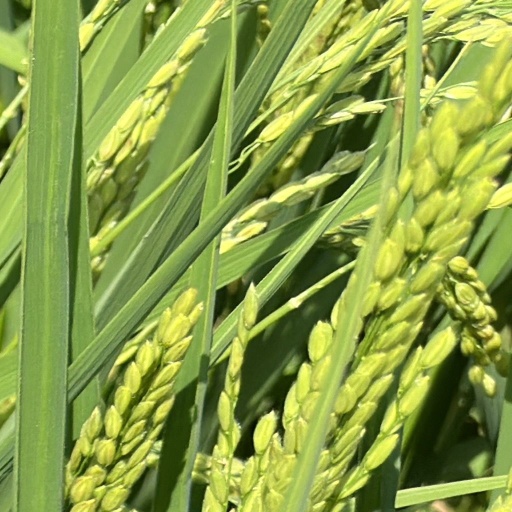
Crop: rice